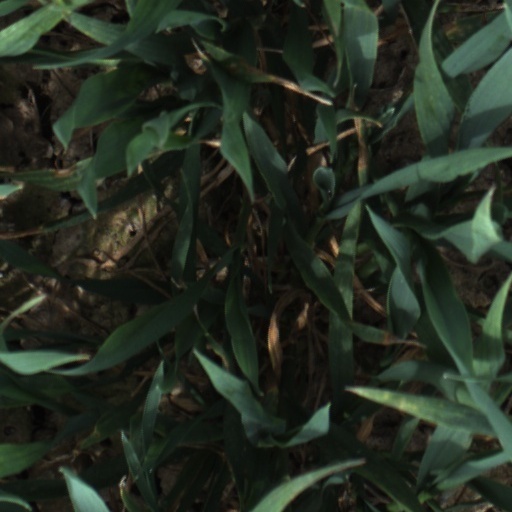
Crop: wheat